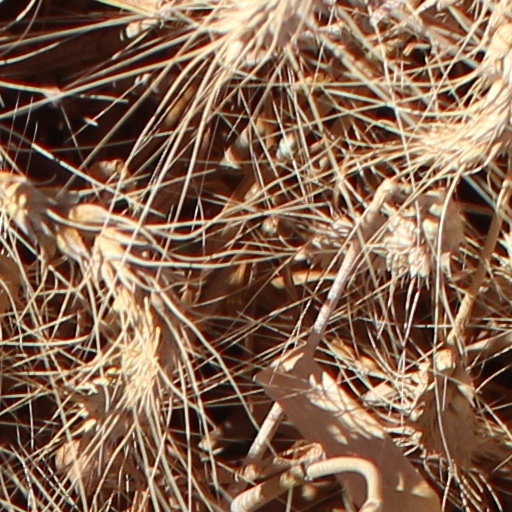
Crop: wheat